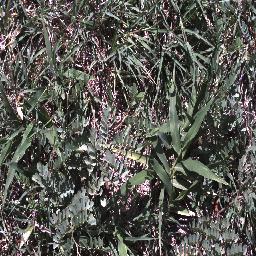
Label: negative